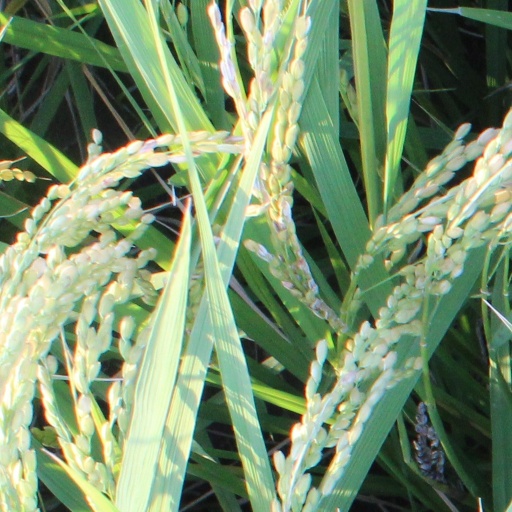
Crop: rice